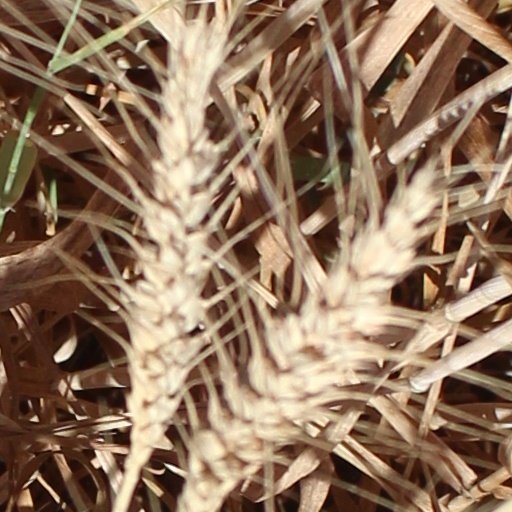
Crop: wheat